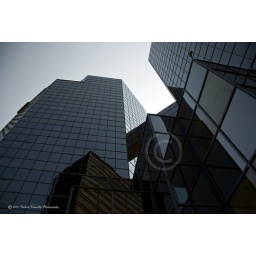
Towers off King st. in Hamilton. Joined together by a glass bridge just visible in the center of the shot.